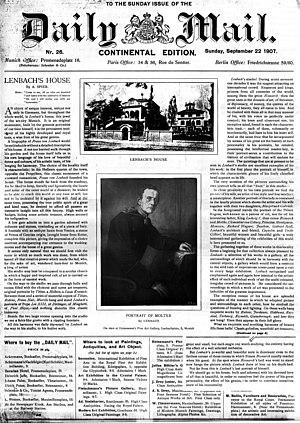
Le Daily Mail /ˈdeɪli meɪl/ est un journal britannique crée en 1896 par Alfred Harmsworth. Il est deuxième en nombre de ventes quotidiennes en Grande-Bretagne, juste après The Sun. Politiquement, sa ligne éditoriale est conservatrice et populaire. Un journal apparenté, le Mail on Sunday, est publié en 1982, et une version irlandaise du journal fut créée le 6 février 2006.